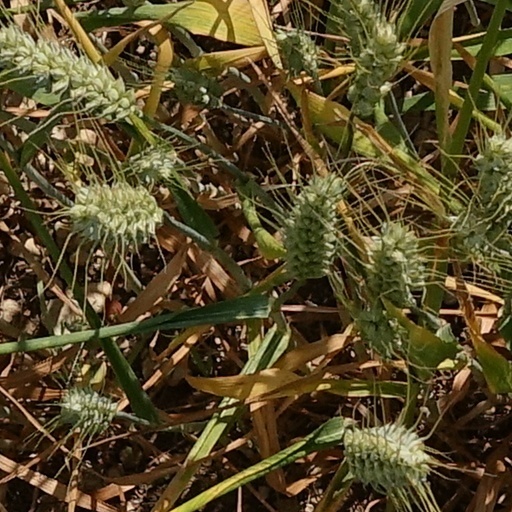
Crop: wheat